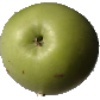
Label: Apple Granny Smith 1